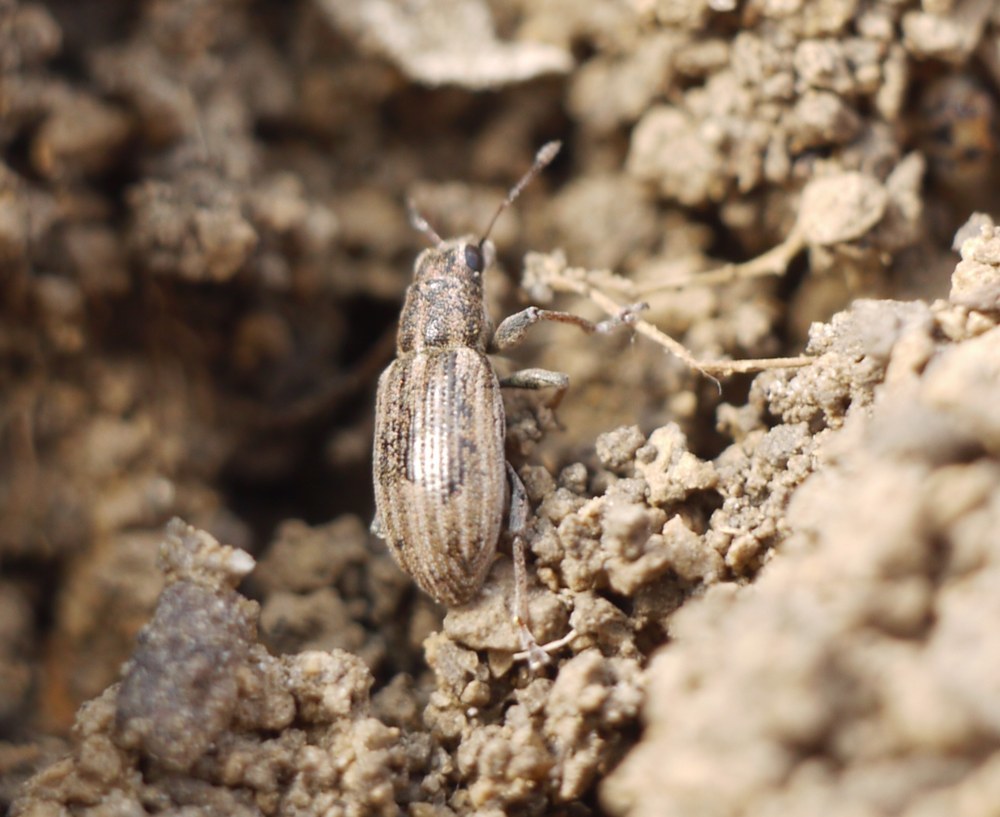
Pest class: pea_leaf_weevil